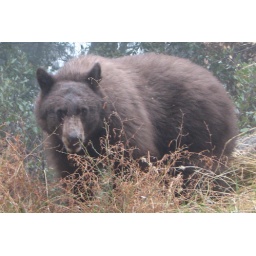
This bear was spotted in Sequoia .